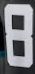
Number: 8